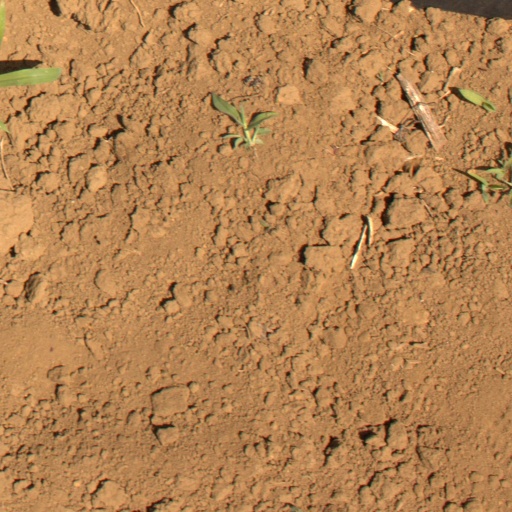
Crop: Jerusalem artichoke